Rodney So'oialo

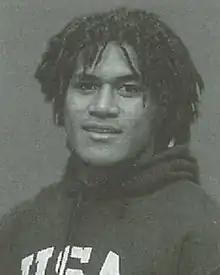
So'oialo in 2001

Rodney So'oialo (born 3 October 1979 in Motoʻotua, Samoa) is a New Zealand rugby union player who recently played in Japan for the Honda Heat. He is now the director of rugby and head coach at Trinity College Kandy, Sri Lanka. Previously, he had been a stalwart for the Hurricanes in the Super Rugby competition, making 101 appearances for the franchise. He also made 62 test appearances for the All Blacks between 2002 and 2009. His usual position is at number eight.